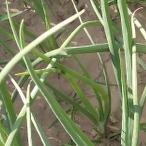
Crop: Onion
Condition: healthy-leaf